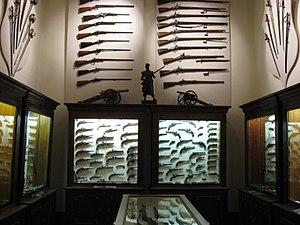
Castres est une commune française, unique sous-préfecture du département du Tarn et chef-lieu de l'arrondissement de Castres, en région Occitanie.
Le musée Goya est un musée d'art hispanique situé à Castres dans le département du Tarn.